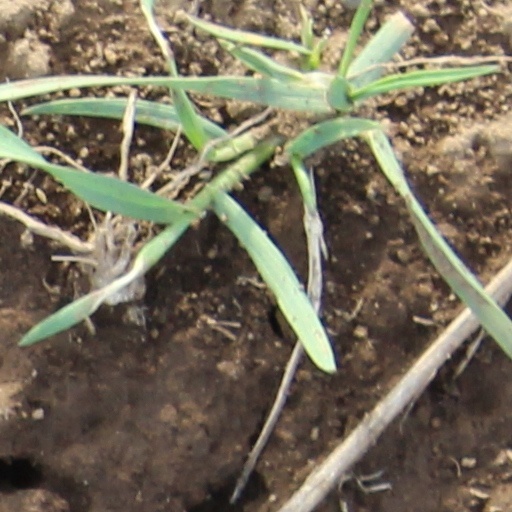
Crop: wheat